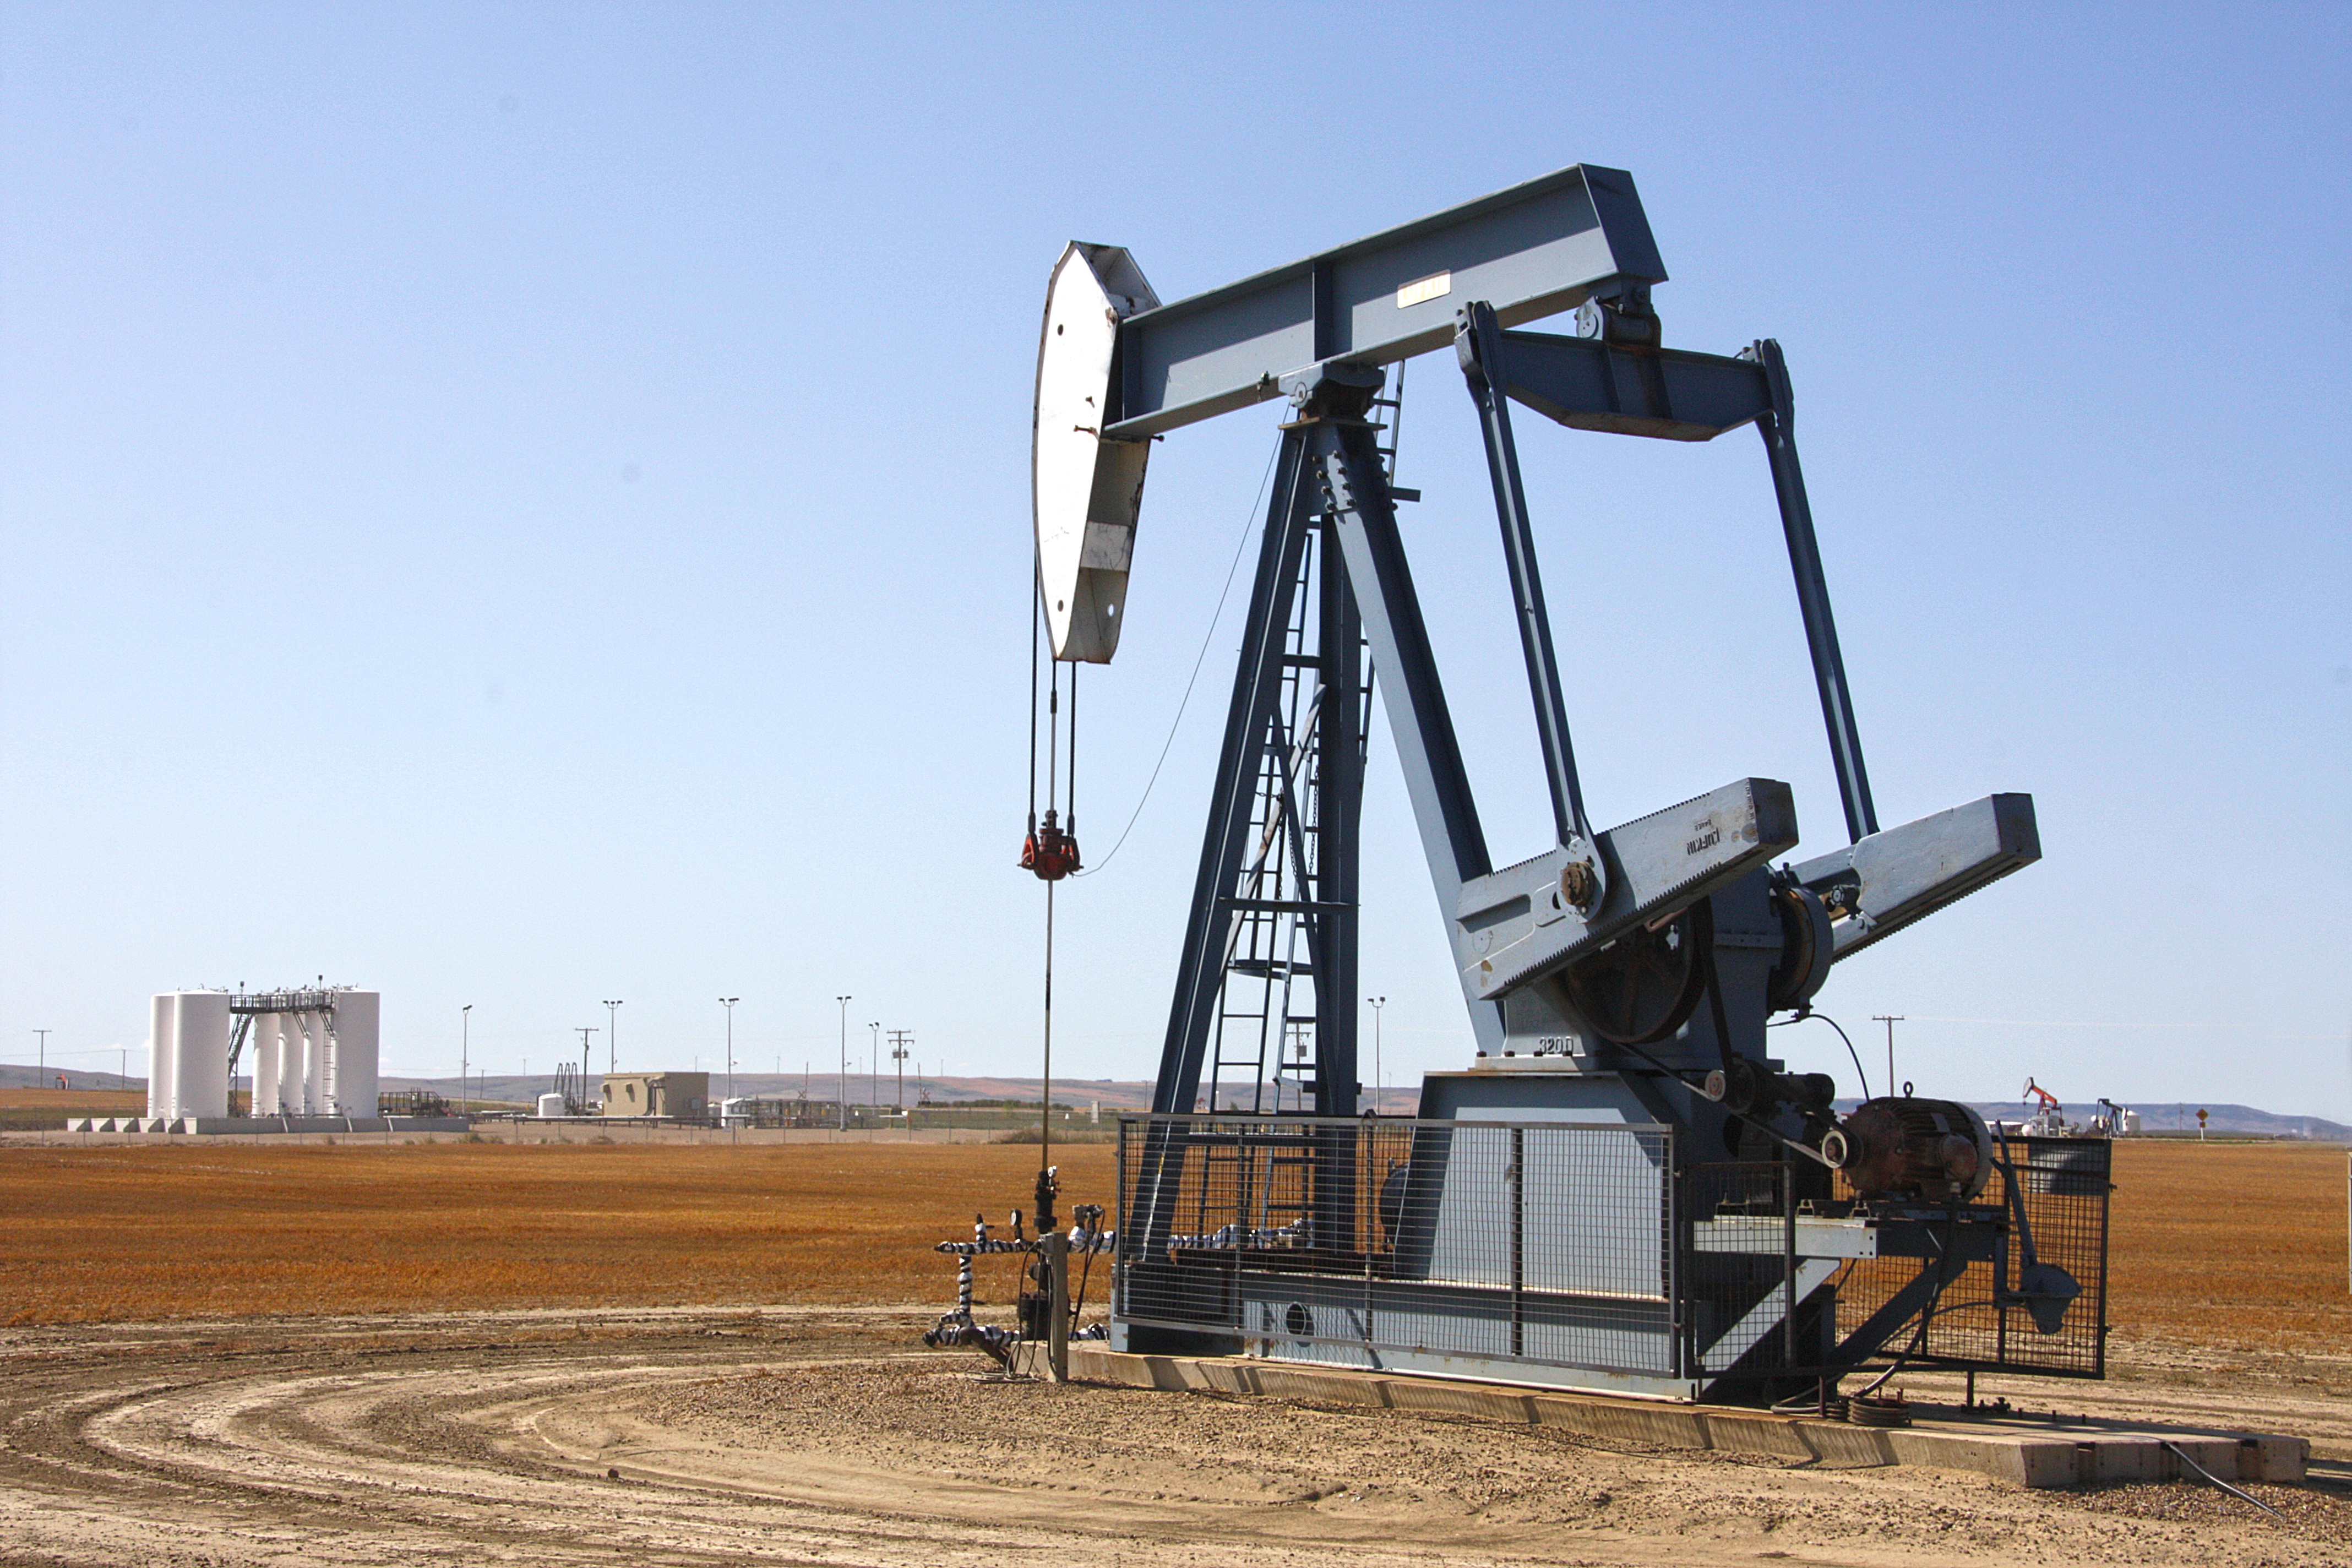
prairie, asphalt, vehicle, mast, canada, crane, promotion, mi, construction equipment, land vehicle, drilling rig, sasketchewan, oil production, oil field